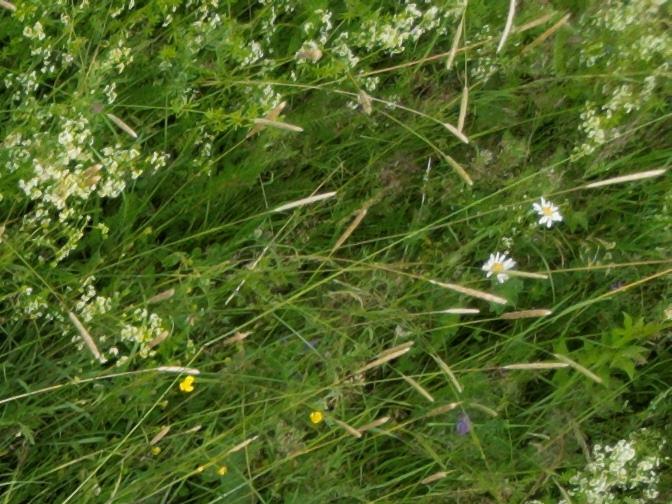
Flowers visible:  daisy flowers,  daisy flowers,  daisy flowers, yarrow flowers